Carbones

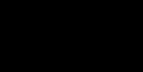
Gem-Digold complex synthesised from hexaphenylcarbodiphosphorane

Carbodicarbenes have also been shown to form complexes with different transition metals such as rhodium and gold. In the former experiment, when a rhodium carbonyl complex was coordinated to a carbodicarbene, the carbon-oxygen stretching frequency was observed at 2014 cm which is significantly lower than the same carbon-oxygen stretching frequency when rhodium is coordinated to a N-heterocyclic carbene (between 2058 cm and 2036 cm) which is indicative of a strong π-donating effect from the second carbon lone-pair of the carbone.